Thurman "Fum" McGraw

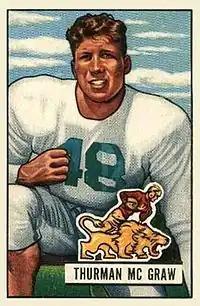
McGraw on a 1951 Bowman football card

Thurman "Fum" McGraw (July 17, 1927 – September 13, 2000) was an American football player and college athletics administrator. He played college football for the Colorado A&M Aggies—now known as the Colorado State Rams—and was inducted into the College Football Hall of Fame in 1981. He played for the Detroit Lions in the National Football League (NFL).